Frankfurt Schlachthof–Hanau railway

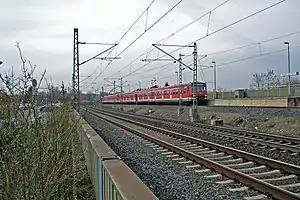
Steinheim (Main) S-Bahn station

Today, S-Bahn lines S1, S2, S8 and S9 operate on the line. Lines S1 and S2 only use the line between Frankfurt and Offenbach Ost, from where they continue to and respectively. The S8 only runs to Hanau during the peak hour and otherwise ends in Offenbach Ost. The S9 runs over the entire length of the line.